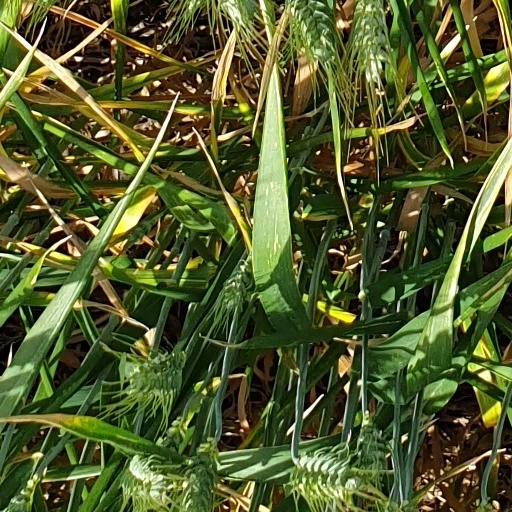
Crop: wheat